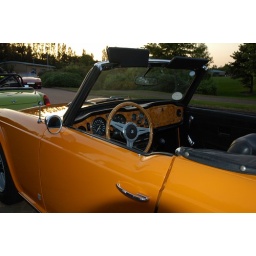
The classic car show at the Britannic building in Wythall. Nikon D70.